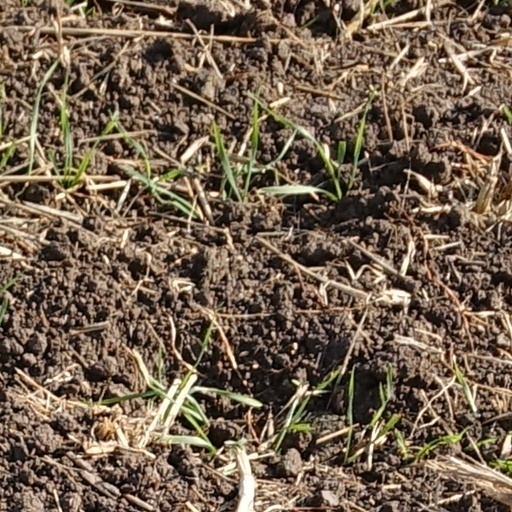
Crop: wheat